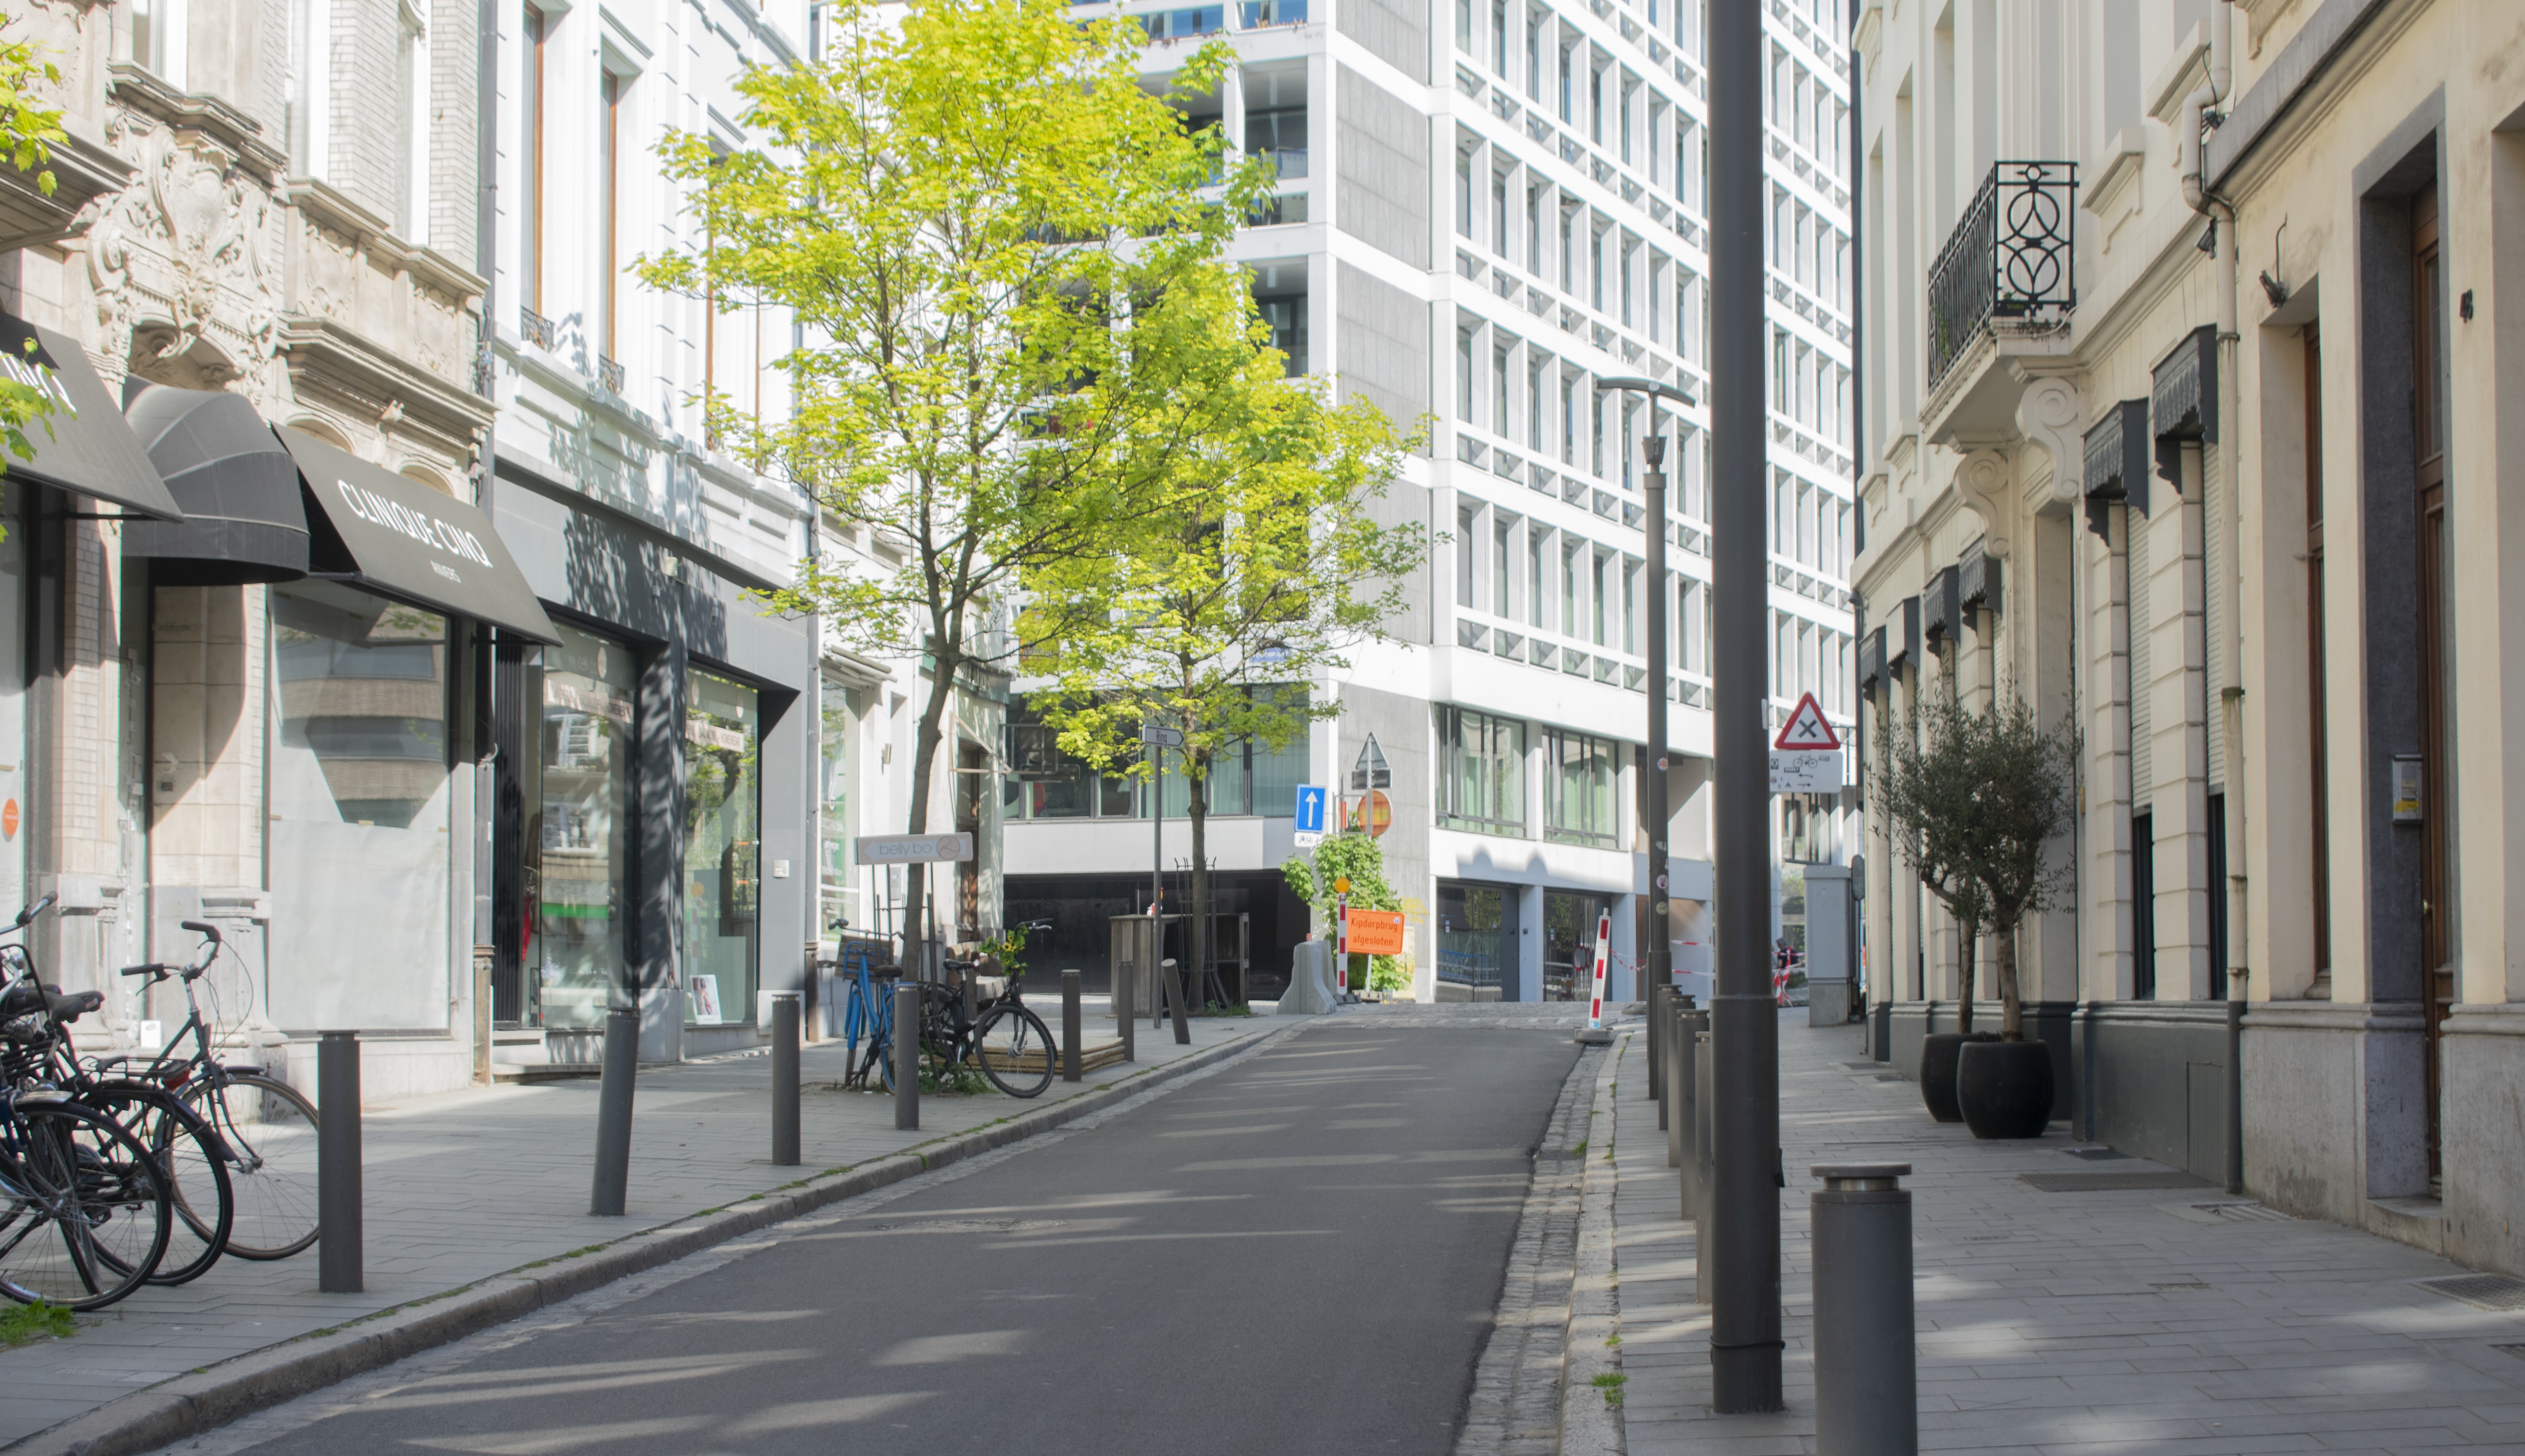
Brecht, Corbeel, illustration, art, work, photography, outside, inside, light, composition, national, nature, color, colour, design, popular, tree, france, belgium, germany, italy, brussels, Brecht Corbeel, decoration, props, concept art, photbashing, reference, blog, people, panda, neighbourhood, street, town, property, city, human settlement, building, road, urban area, lane, metropolitan area, architecture, residential area, mixed use, downtown, infrastructure, urban design, pedestrian, sidewalk, real estate, facade, thoroughfare, apartment, house, road surface, plant, metropolis, nonbuilding structure, compact car, condominium